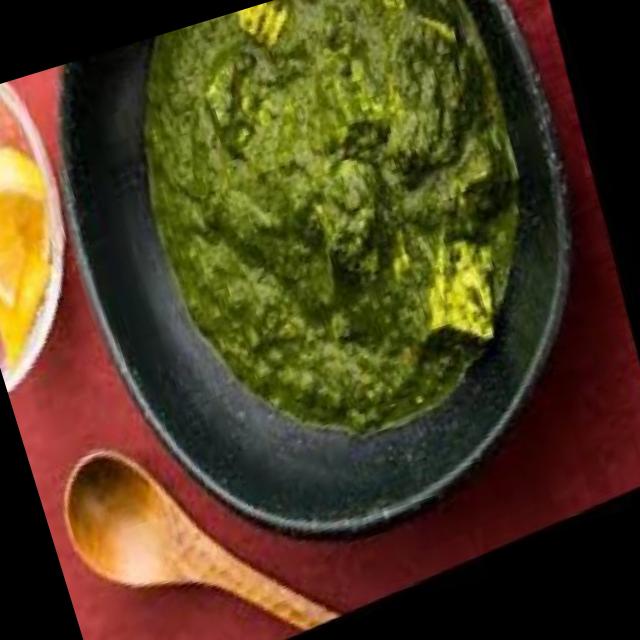
Dish: palak_paneer